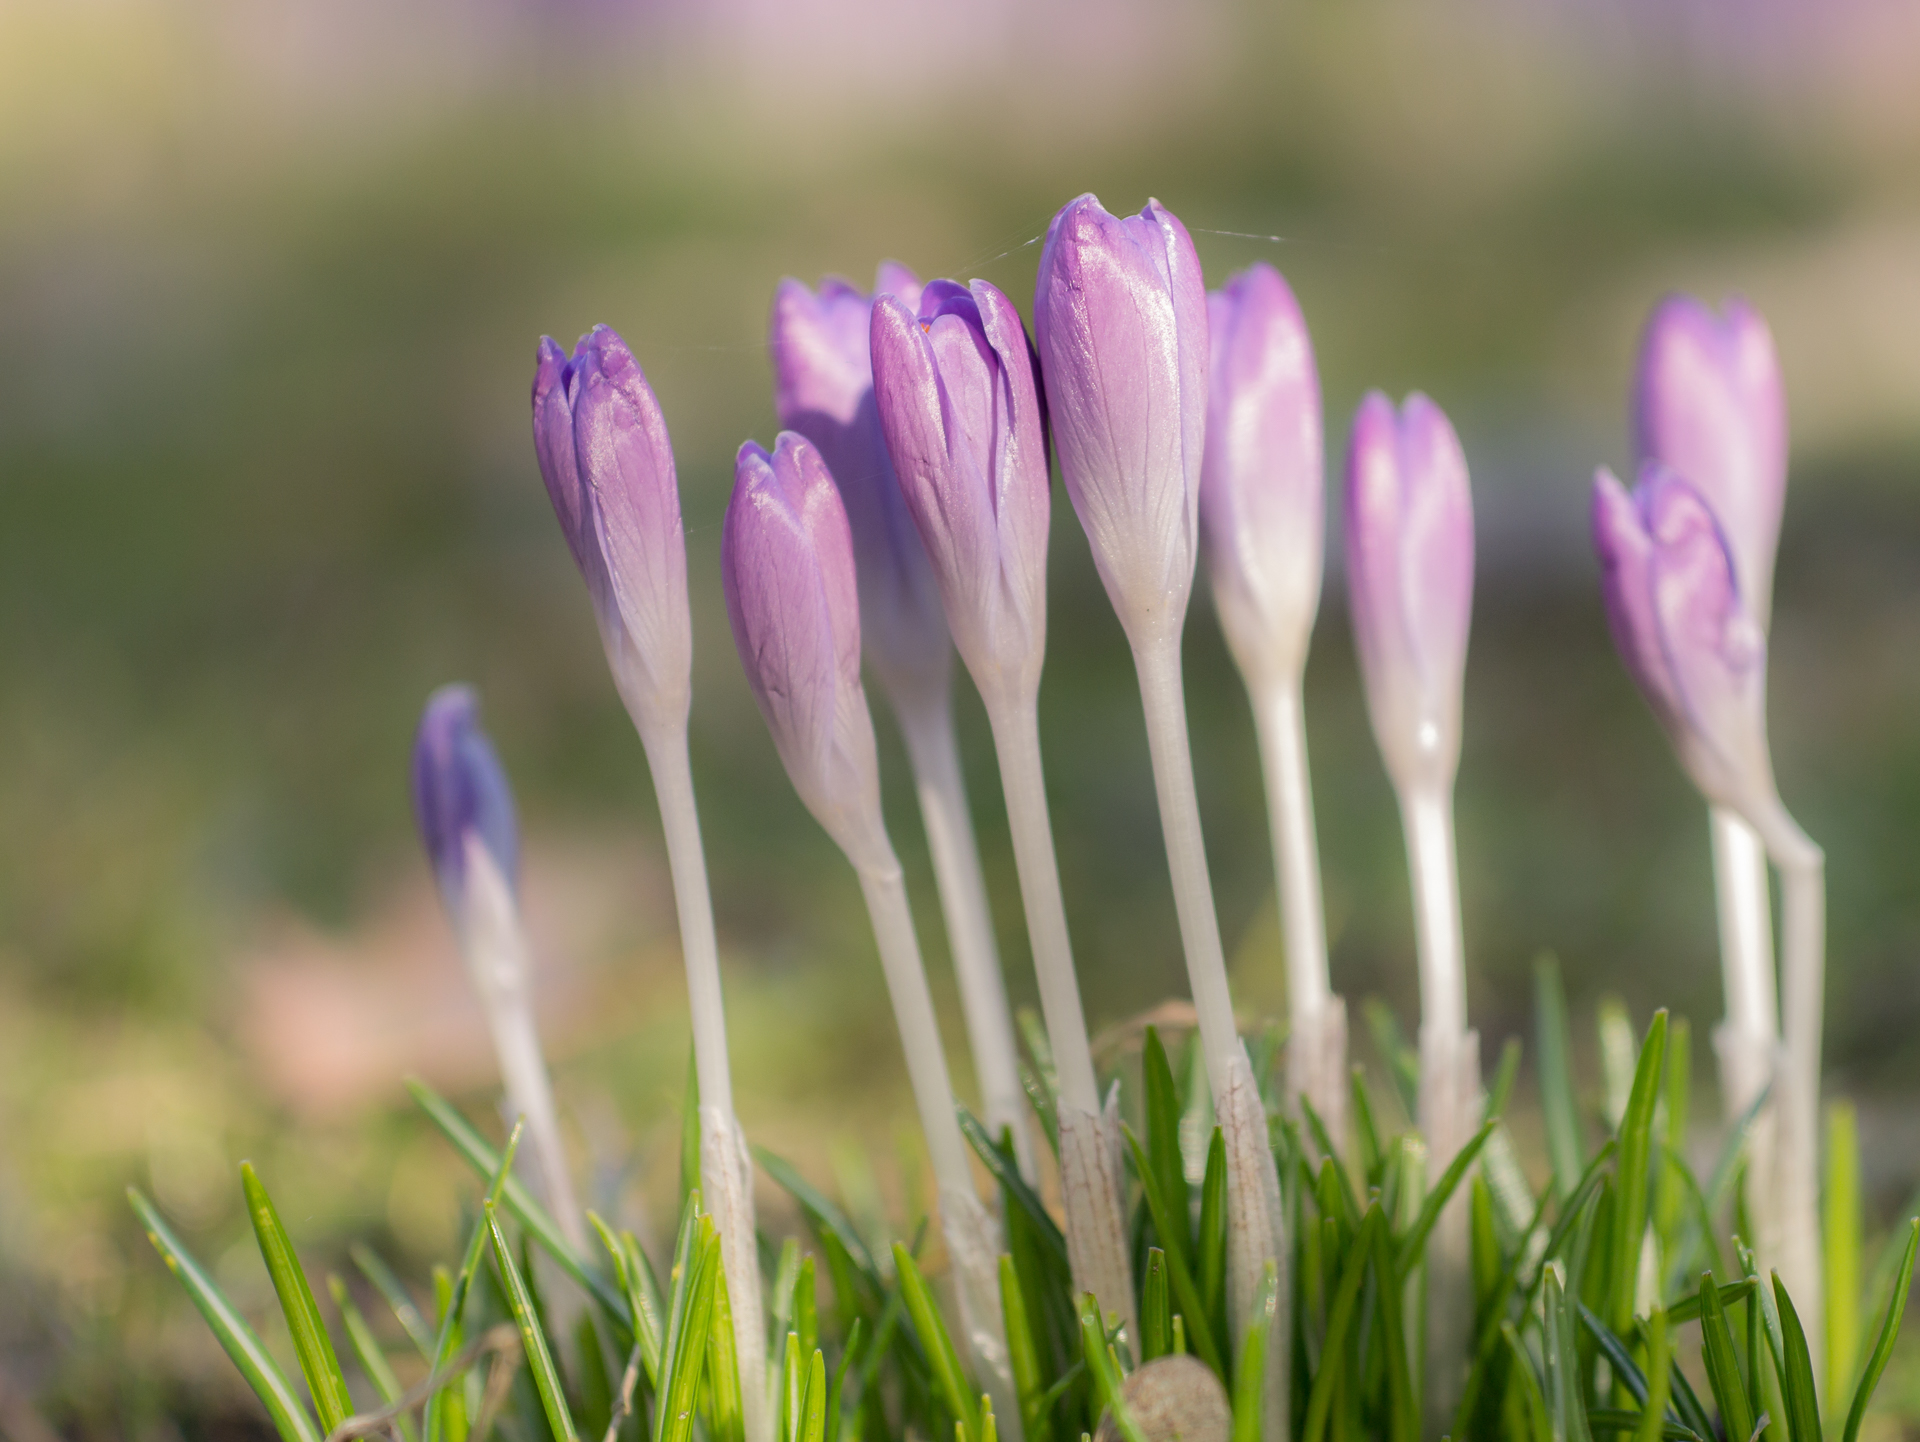
nature, grass, blossom, plant, field, meadow, flower, petal, spring, green, botany, flora, wildflower, close up, 2015, crocus, blumen, citypark, sigma60mmf28dn, panasoniclumixg3, croci, krokus, krokusse, fr hling, macro photography, flowering plant, plant stem, land plant